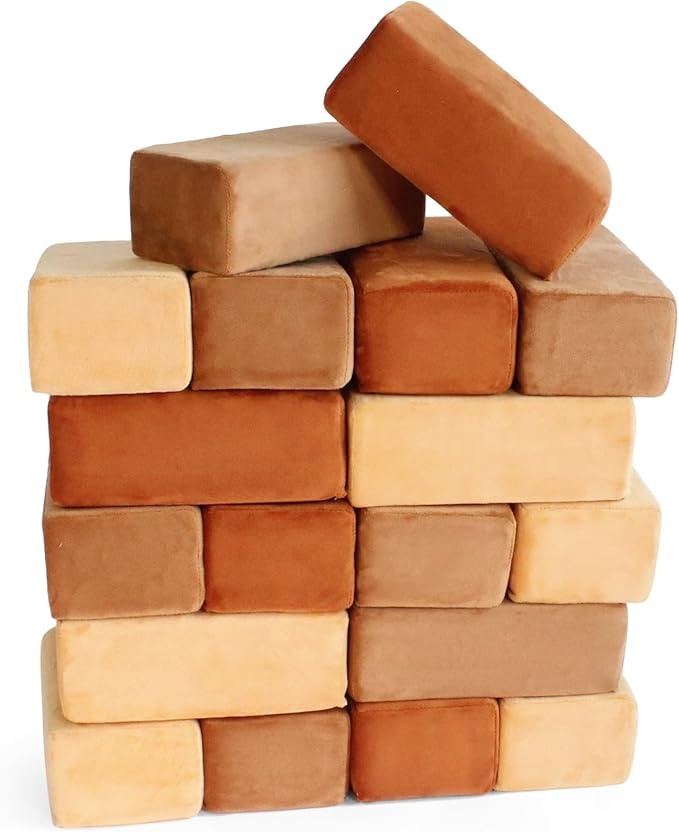
The Original Premium Plush Building Block for Kids - Certified Safe Foam Blocks in Luxuriously Soft Fabric Covers - Set of 24 (Desert)
About This A Unique Take on Building Blocks - Expand your kid's toy collection with these one-of-a-kind stackable blocks! Made of foam wrapped in luxurious soft fabric, they're huggable, step-on-able, and even throw-able! Encourage Fun, Creative Play - Tickle your kid's creativity with these stackable toddler blocks. Go fort building for block wars or make a cozy nest for napping–their imagination is the limit! Built For Kids - These toddler blocks contain zero PVC, phthalates, or lead and have no zippers or sharp corners. And oh, did we mention they're made from foam? Can't get any safer than that! A Block Set for Every Playroom - The blocks come in lovely colorways even parents will love! These include fun and vibrant rainbow colors, neutral grays, and even warm tones. Our Desert Pack features neutral warm tones of brown and caramel that will look attractive in bedrooms and living rooms alike! The Plush Blocks Promise - For any questions regarding our foam building blocks, feel free to contact us. Our friendly USA-based support staff is always ready to listen and address your concerns.
Brand: PlushBlocks
Category: Toys & Games > Toys > Building Toys > Foam Blocks